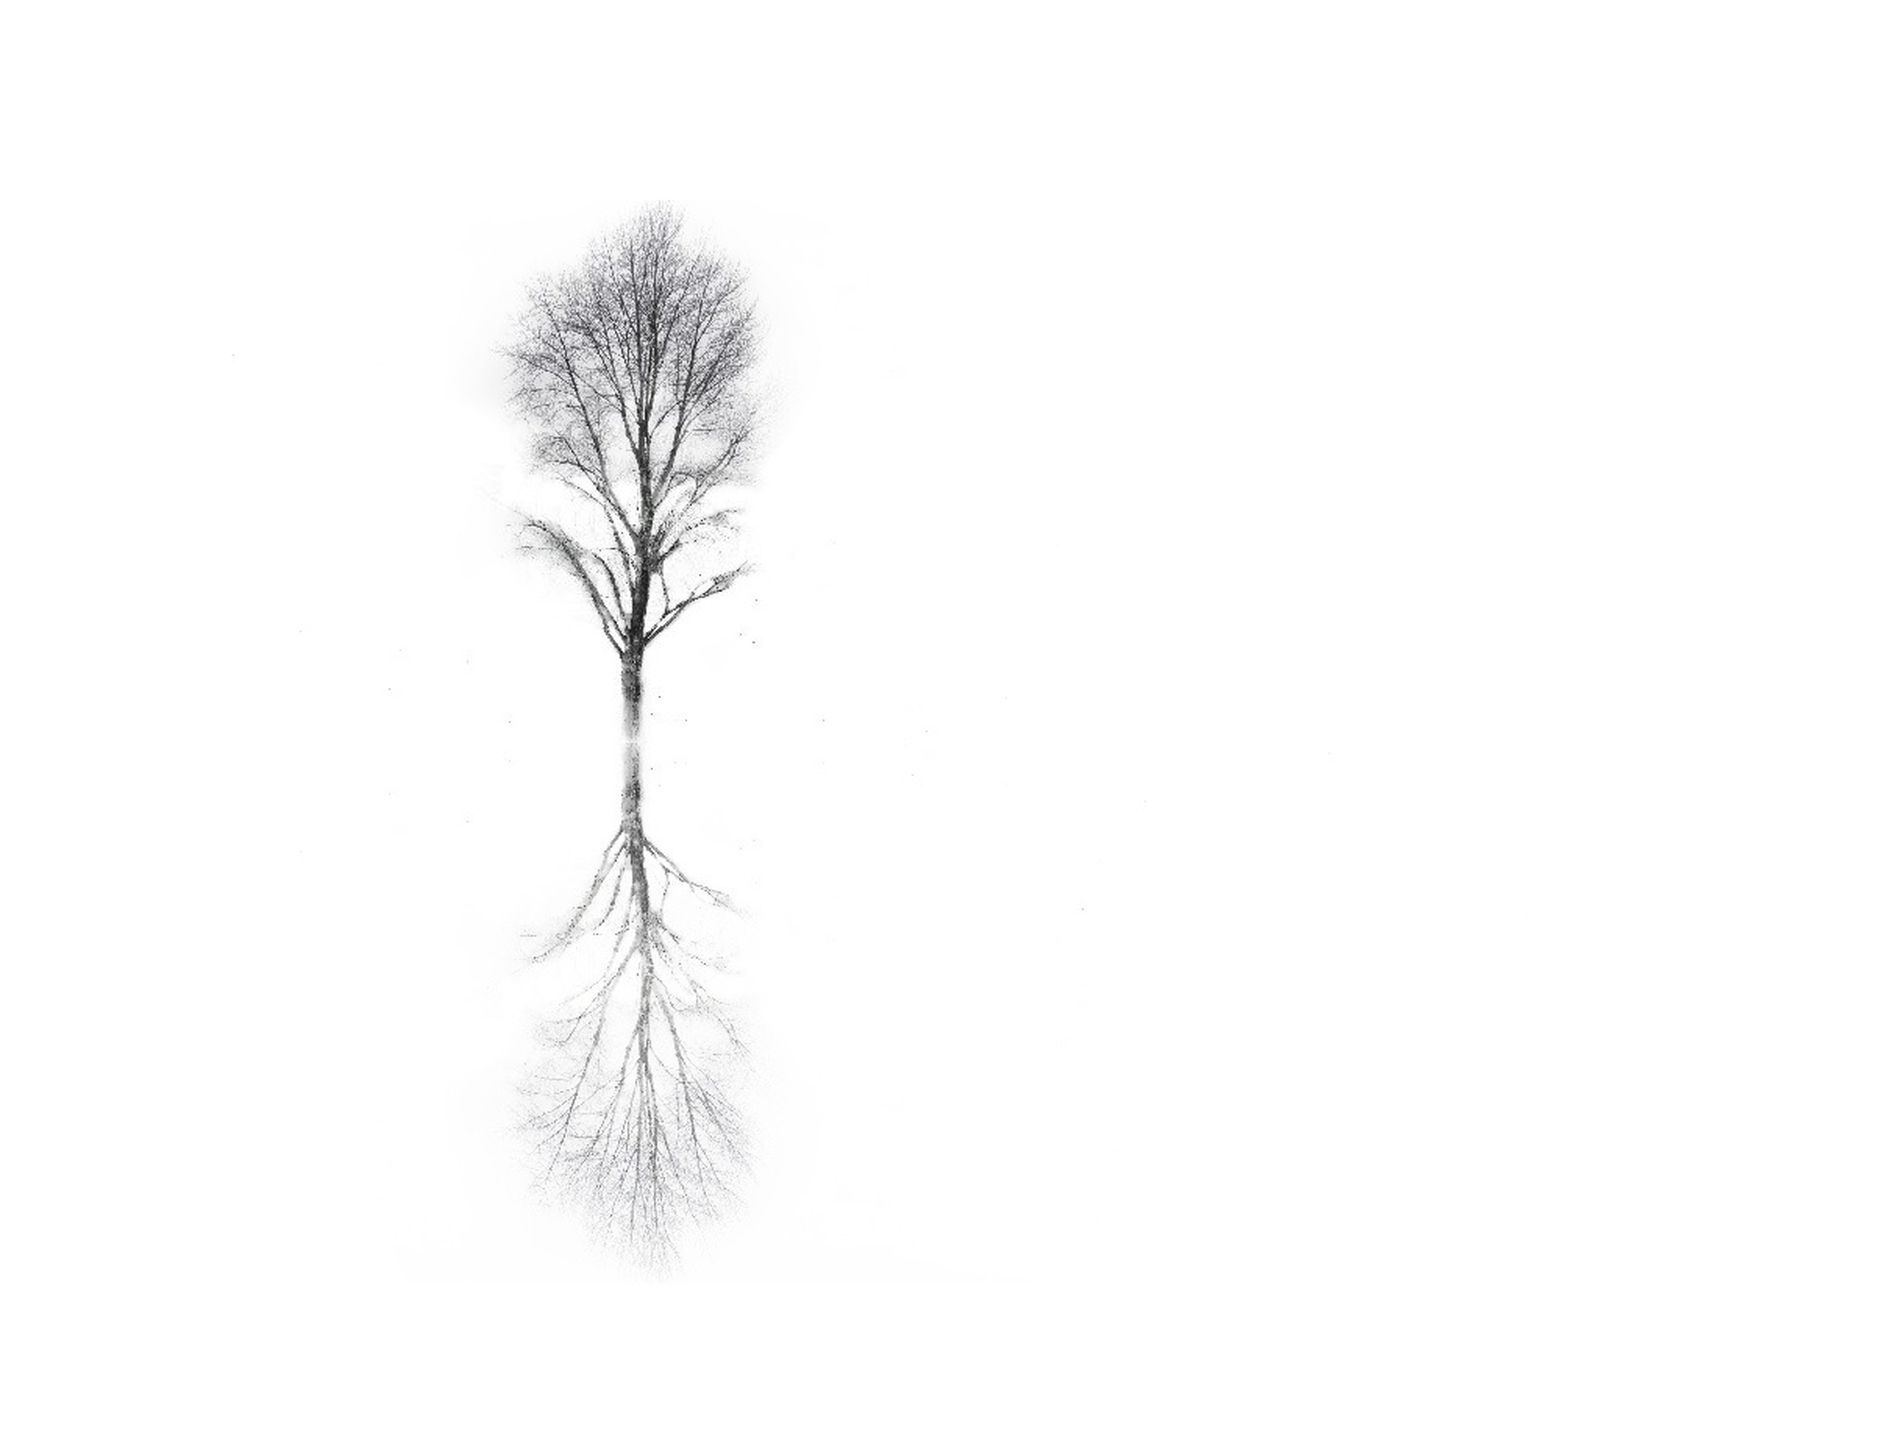
Tree Reflection
This image shows a single, leafless tree standing in the middle of a white landscape. There's a perfect reflection of the tree right beneath it, like it's standing on calm water or mirrored glass. The background is completely white, making the tree and its reflection the only focus which makes feel peaceful and very calm.
A straight on from a distance shot, centered perfectly on the tree. It’s a wide shot with a lot of empty space around the tree, which makes the tree stand out clearly. The reflection is captured so cleanly that that makes us feel like it is standing on a water or a glass, surrounding by a completely white background it makes the picture feels peaceful and calm.
Labels: Art, Drawing, Plant, Tree, shadow, white background